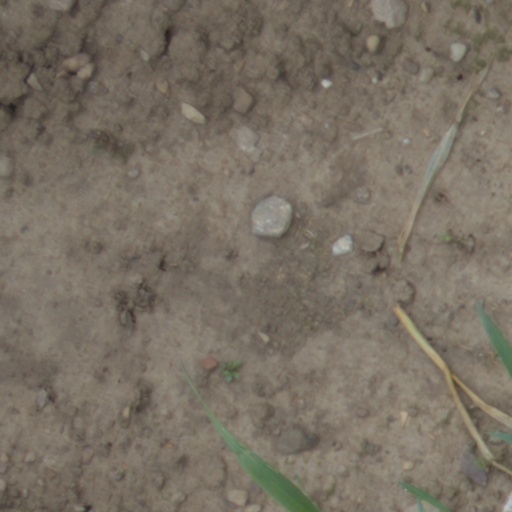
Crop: wheat